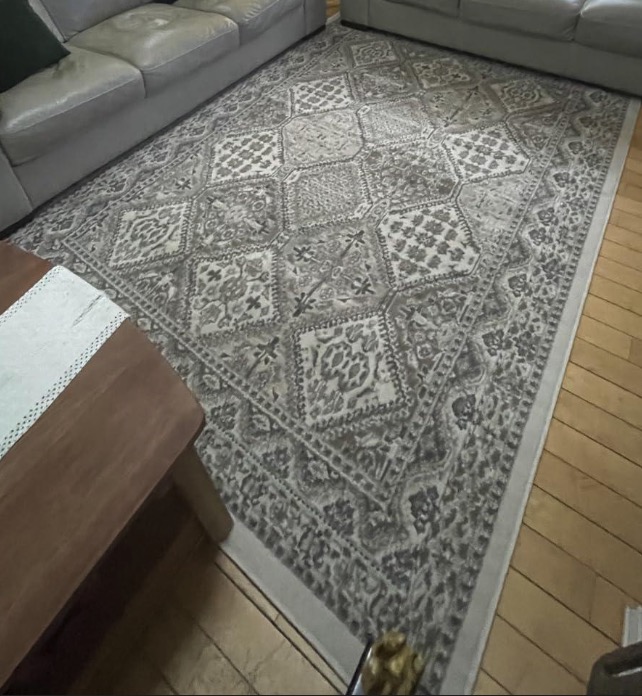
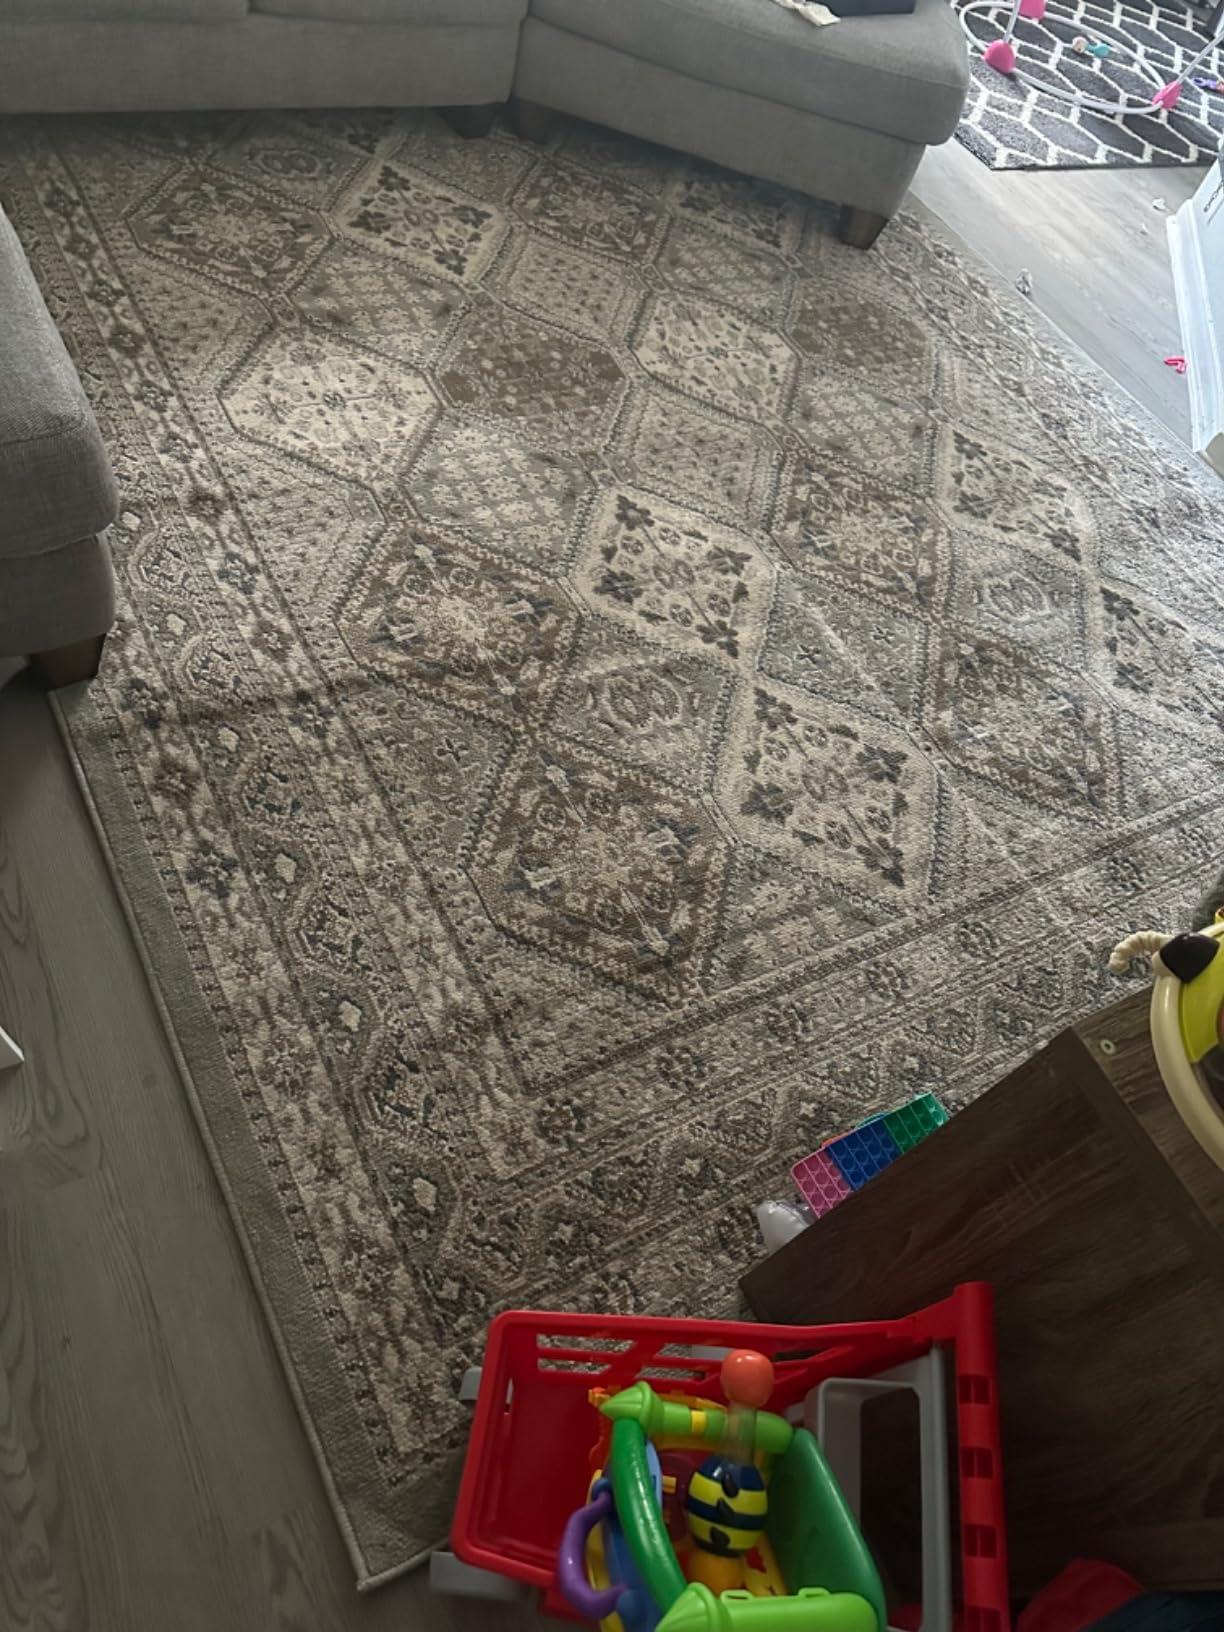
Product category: misc
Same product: yes